Gavino Angius

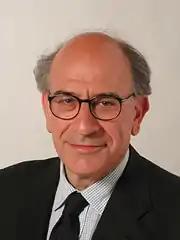
Gavino Angius

Born at Sassari (Sardinia), after the degree in Political Sciences, he became a member of the Italian Communist Party (PCI), for which he was secretary of his city's section. He was elected for the first time at the Italian Chamber of Deputies in 1987.